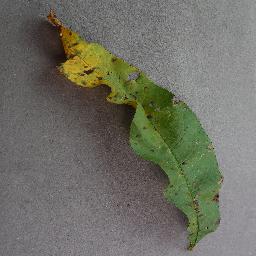
Label: Peach___Bacterial_spot